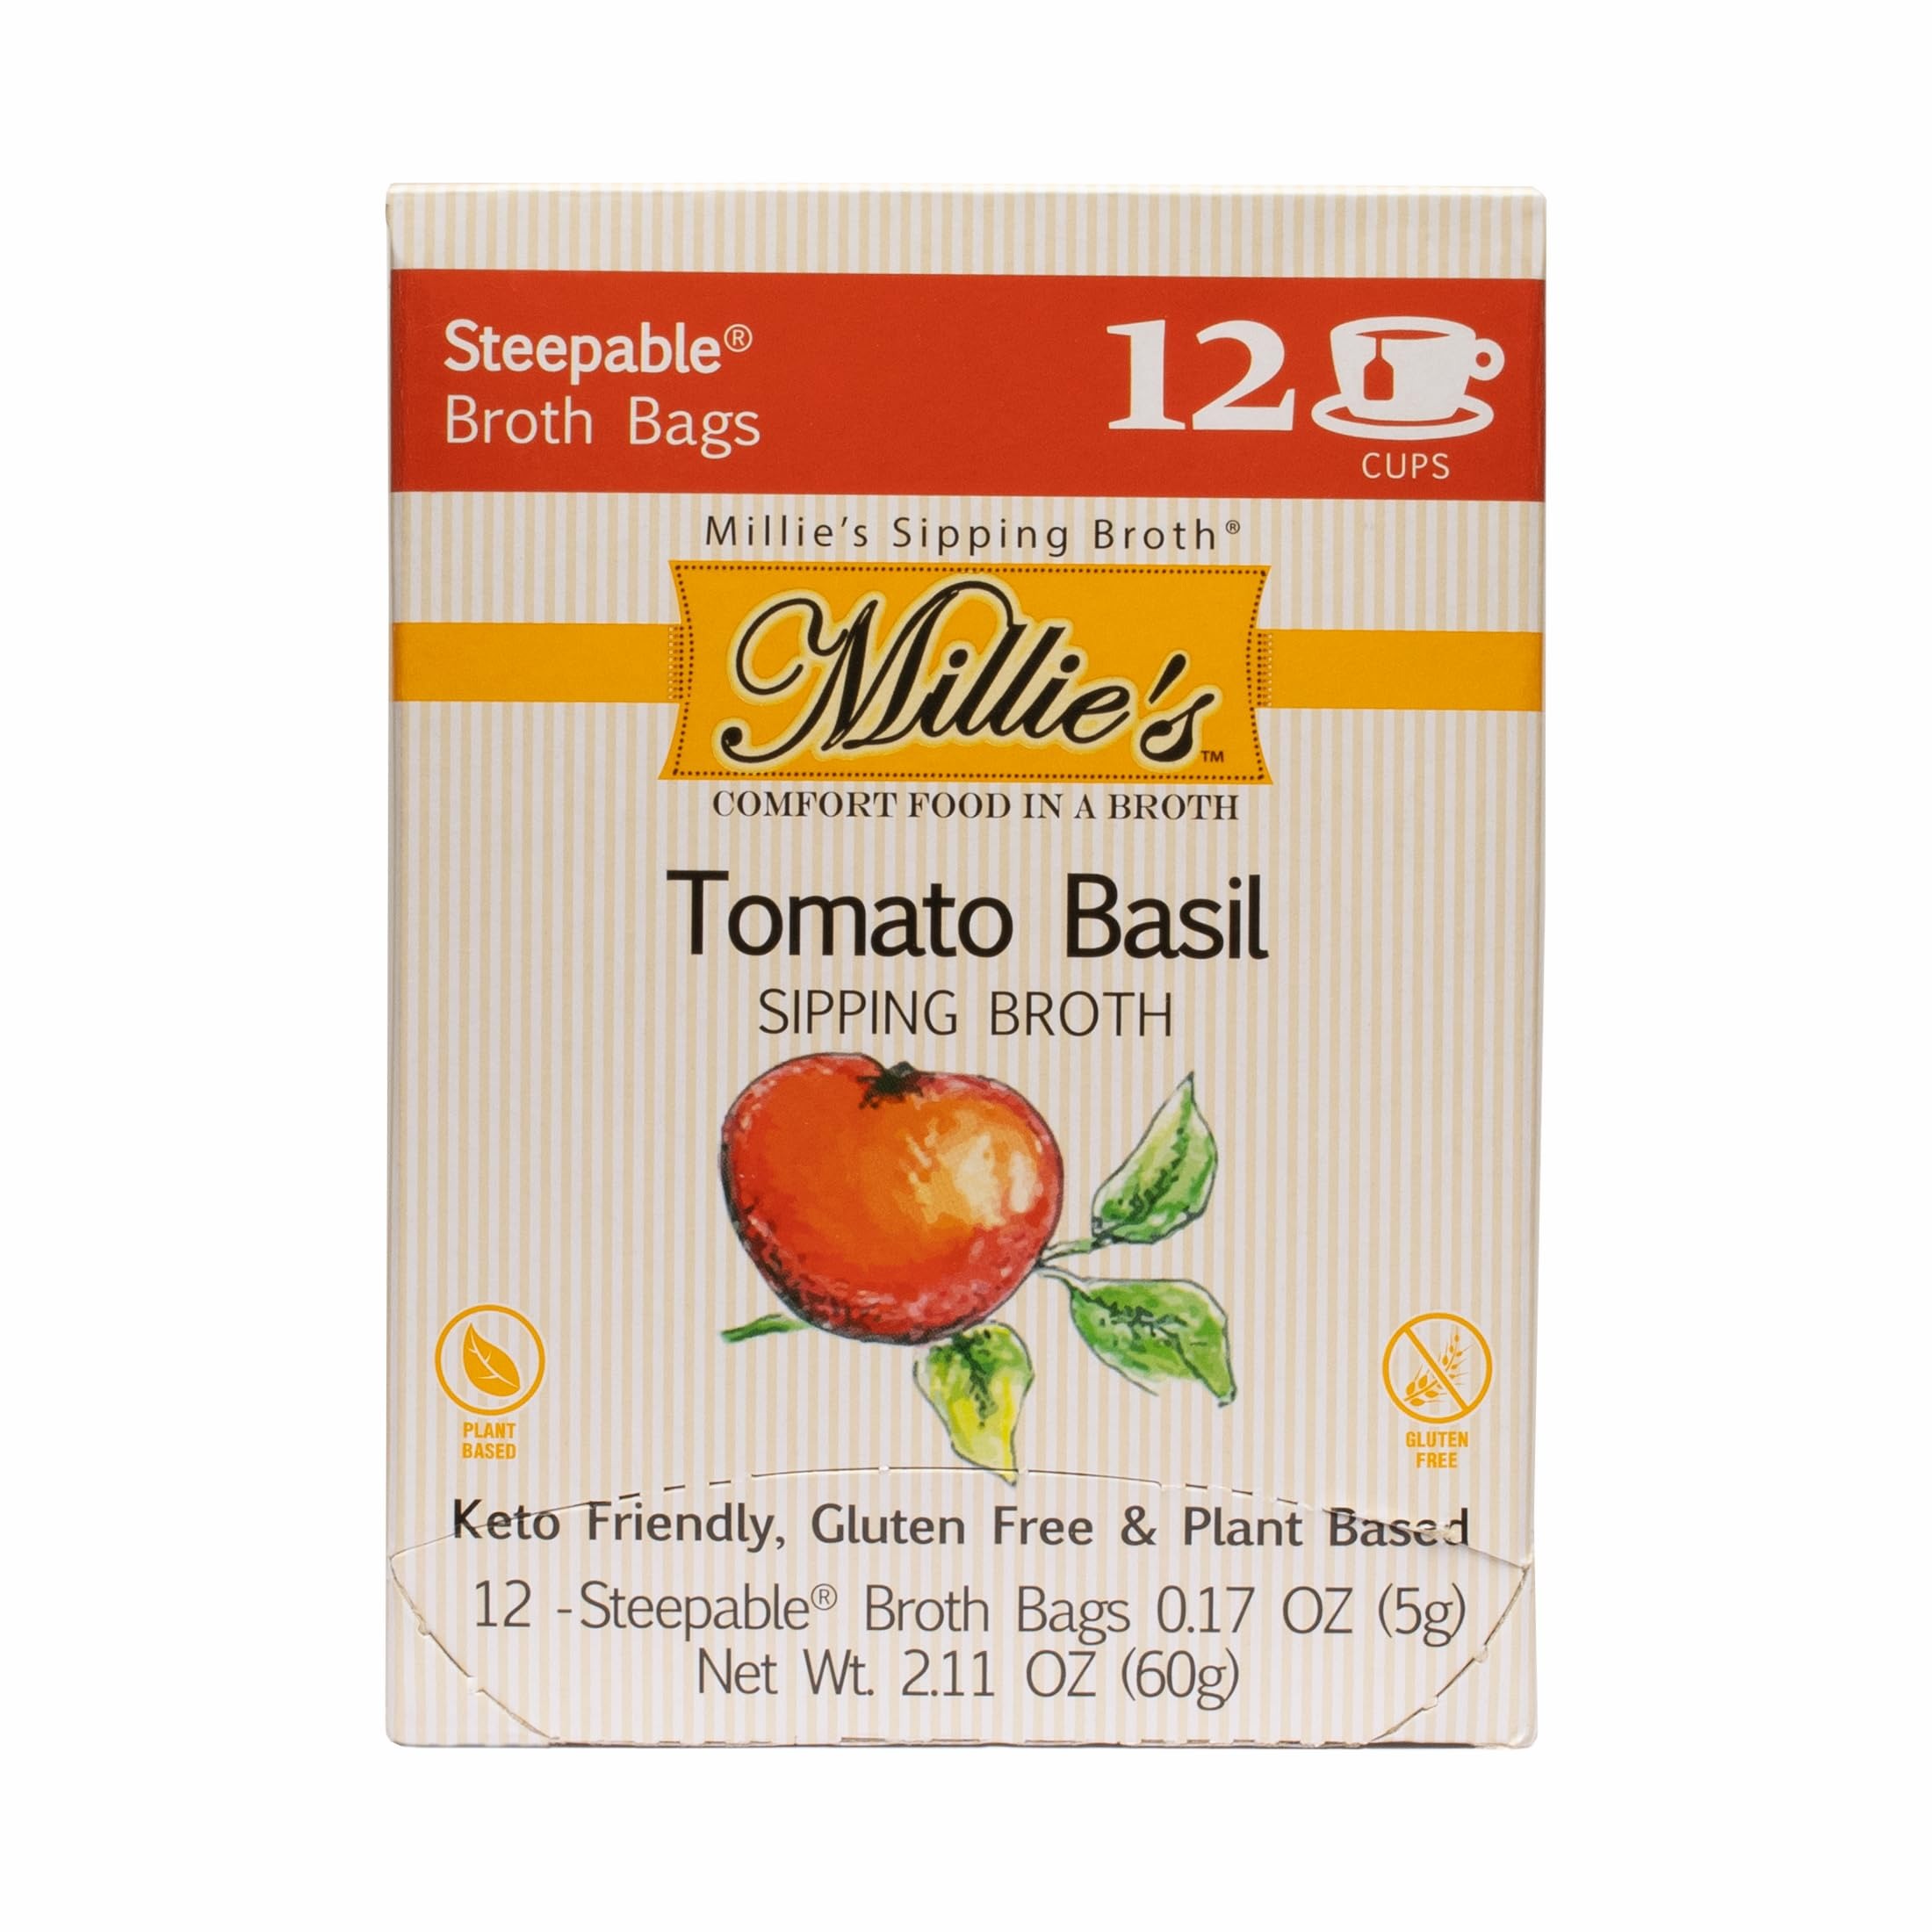
Item Name: Millie’s Sipping Broth - Vegetable Broth -Natural-Gluten Free-Keto Friendly Tomato Basil 12 Count Box
Bullet Point 1: great as a vegetable broth or veggie broth
Bullet Point 2: great as a vegetable stock
Bullet Point 3: vegan, keto friendly, kosher and gluten free
Product Description: Millie's Tomato Basil Sipping Broth is a tangy blend of tomato & sweet basil. Easy to make fresh every time with just a mug and hot water. 12 Servings, individually wrapped in a recyclable box. This first-of-its-kind savory single serve hot beverage in a steepable broth bag delivers an amazing taste using the highest quality vegan, natural, wild harvest, gluten-free ingredients. Created by a teacher who wanted a savory treat between classes and meals. It really is Comfort Food in a Broth. Keto Friendly Gluten Free Plant-Based - Vegan Certified Kosher by KSA Ingredients: YEAST EXTRACT, DRIED TOMATOES, SEA SALT, DRIED BASIL, DRIED GARLIC, DRIED CARROTS, DRIED ONION, RICE HULLS, DRIED CELERY
Value: 12.0
Unit: Count

Price: 5.12